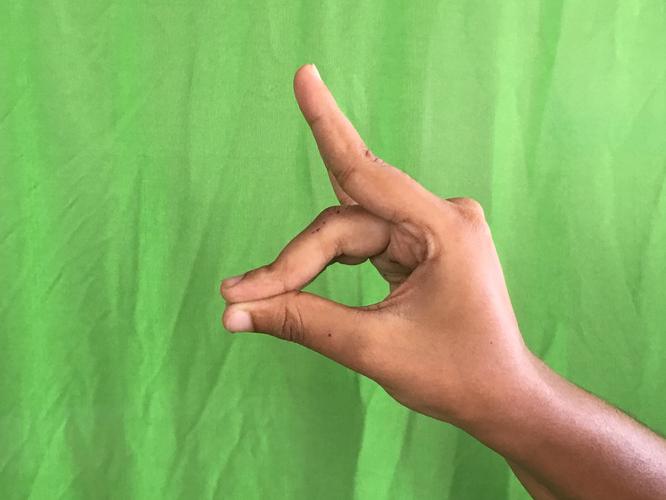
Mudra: Simhamukham
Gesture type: single_hand